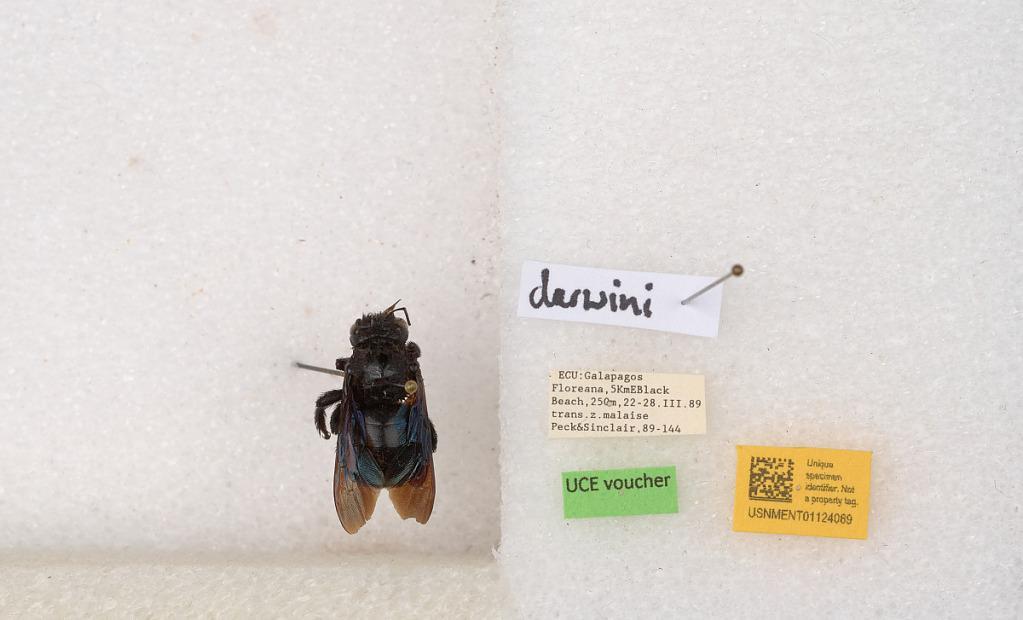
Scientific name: Xylocopa (Neoxylocopa) darwini Cockerell
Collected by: Peck & Sinclair
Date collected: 1989-3-22
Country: Ecuador
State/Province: Galapagos
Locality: Floreana, 5 Km E Black Beach, trans. z.